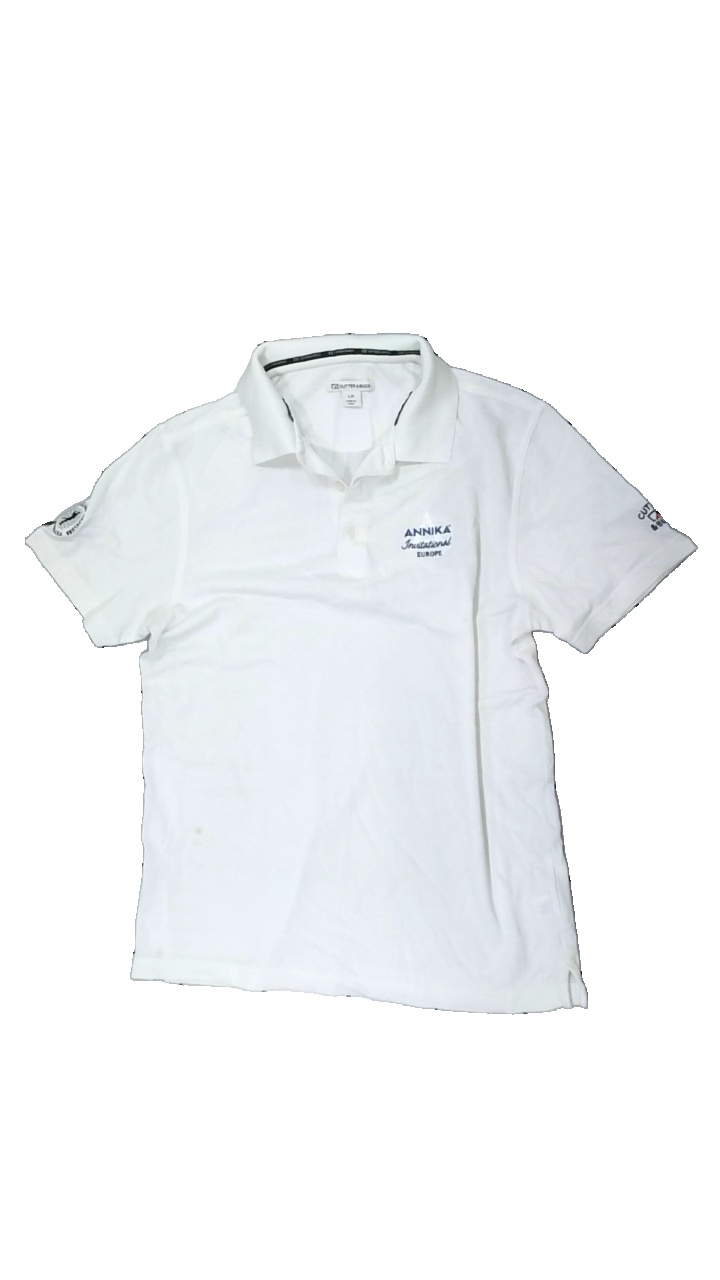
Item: Shirt (Men)
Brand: Cutter & Buck
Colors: White, Blue
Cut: Regular
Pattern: Logo print
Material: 72% cotton, 28% polyester
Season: All
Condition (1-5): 3
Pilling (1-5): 3
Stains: Minor
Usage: Export
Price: <50